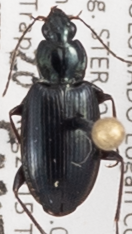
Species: Agonum placidum
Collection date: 2015-08-20
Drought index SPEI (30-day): -0.362
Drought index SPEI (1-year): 1.594
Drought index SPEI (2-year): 1.69